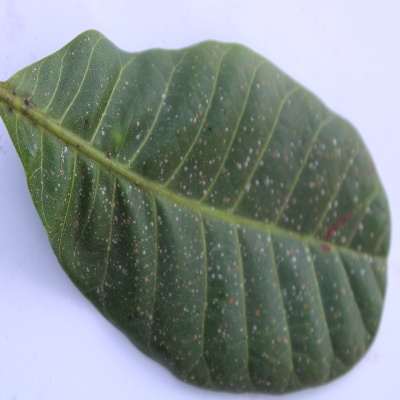
Crop: Cashew
Condition: red rust